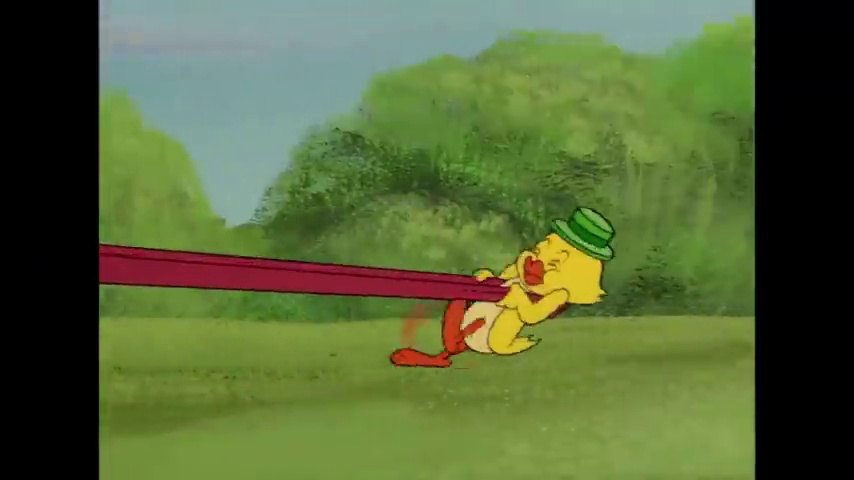
Portrait style: Cartoon Portrait